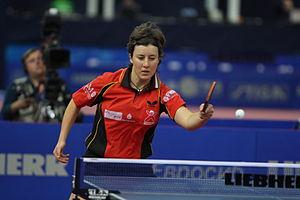
Krisztina Tóth est une joueuse de tennis de table hongroise.